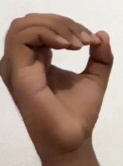
ASL sign: O